Birth tusk

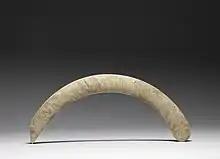
Birth tusk in the Walters Art Museum

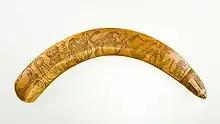
Apotropaic Wand at the Metropolitan Museum of Art

Birth tusks (also called magical wands or apotropaic wands) are wands for apotropaic magic (to ward off evil), mainly from the Middle Kingdom of Egypt. They are most often made of hippopotamus ivory (Taweret, represented as a bipedal hippopotamus is the goddess of childbirth and fertility), are inscribed and decorated with a series of figures. Most of these tusks were found in burials at Thebes, Lisht, Abydos and at other places, but a few examples were also found at settlements, such as Wah-Sut or Avaris, but also in Ugarit and Megiddo.